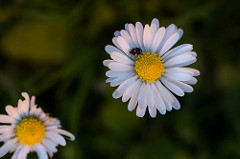
Flower: daisy